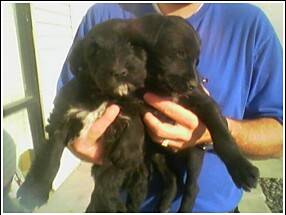
Label: dog